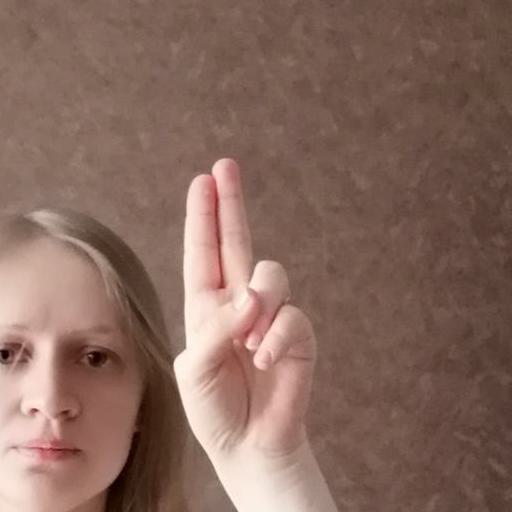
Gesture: two_up